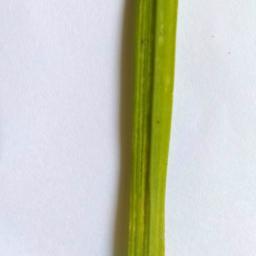
Label: Rice___Healthy